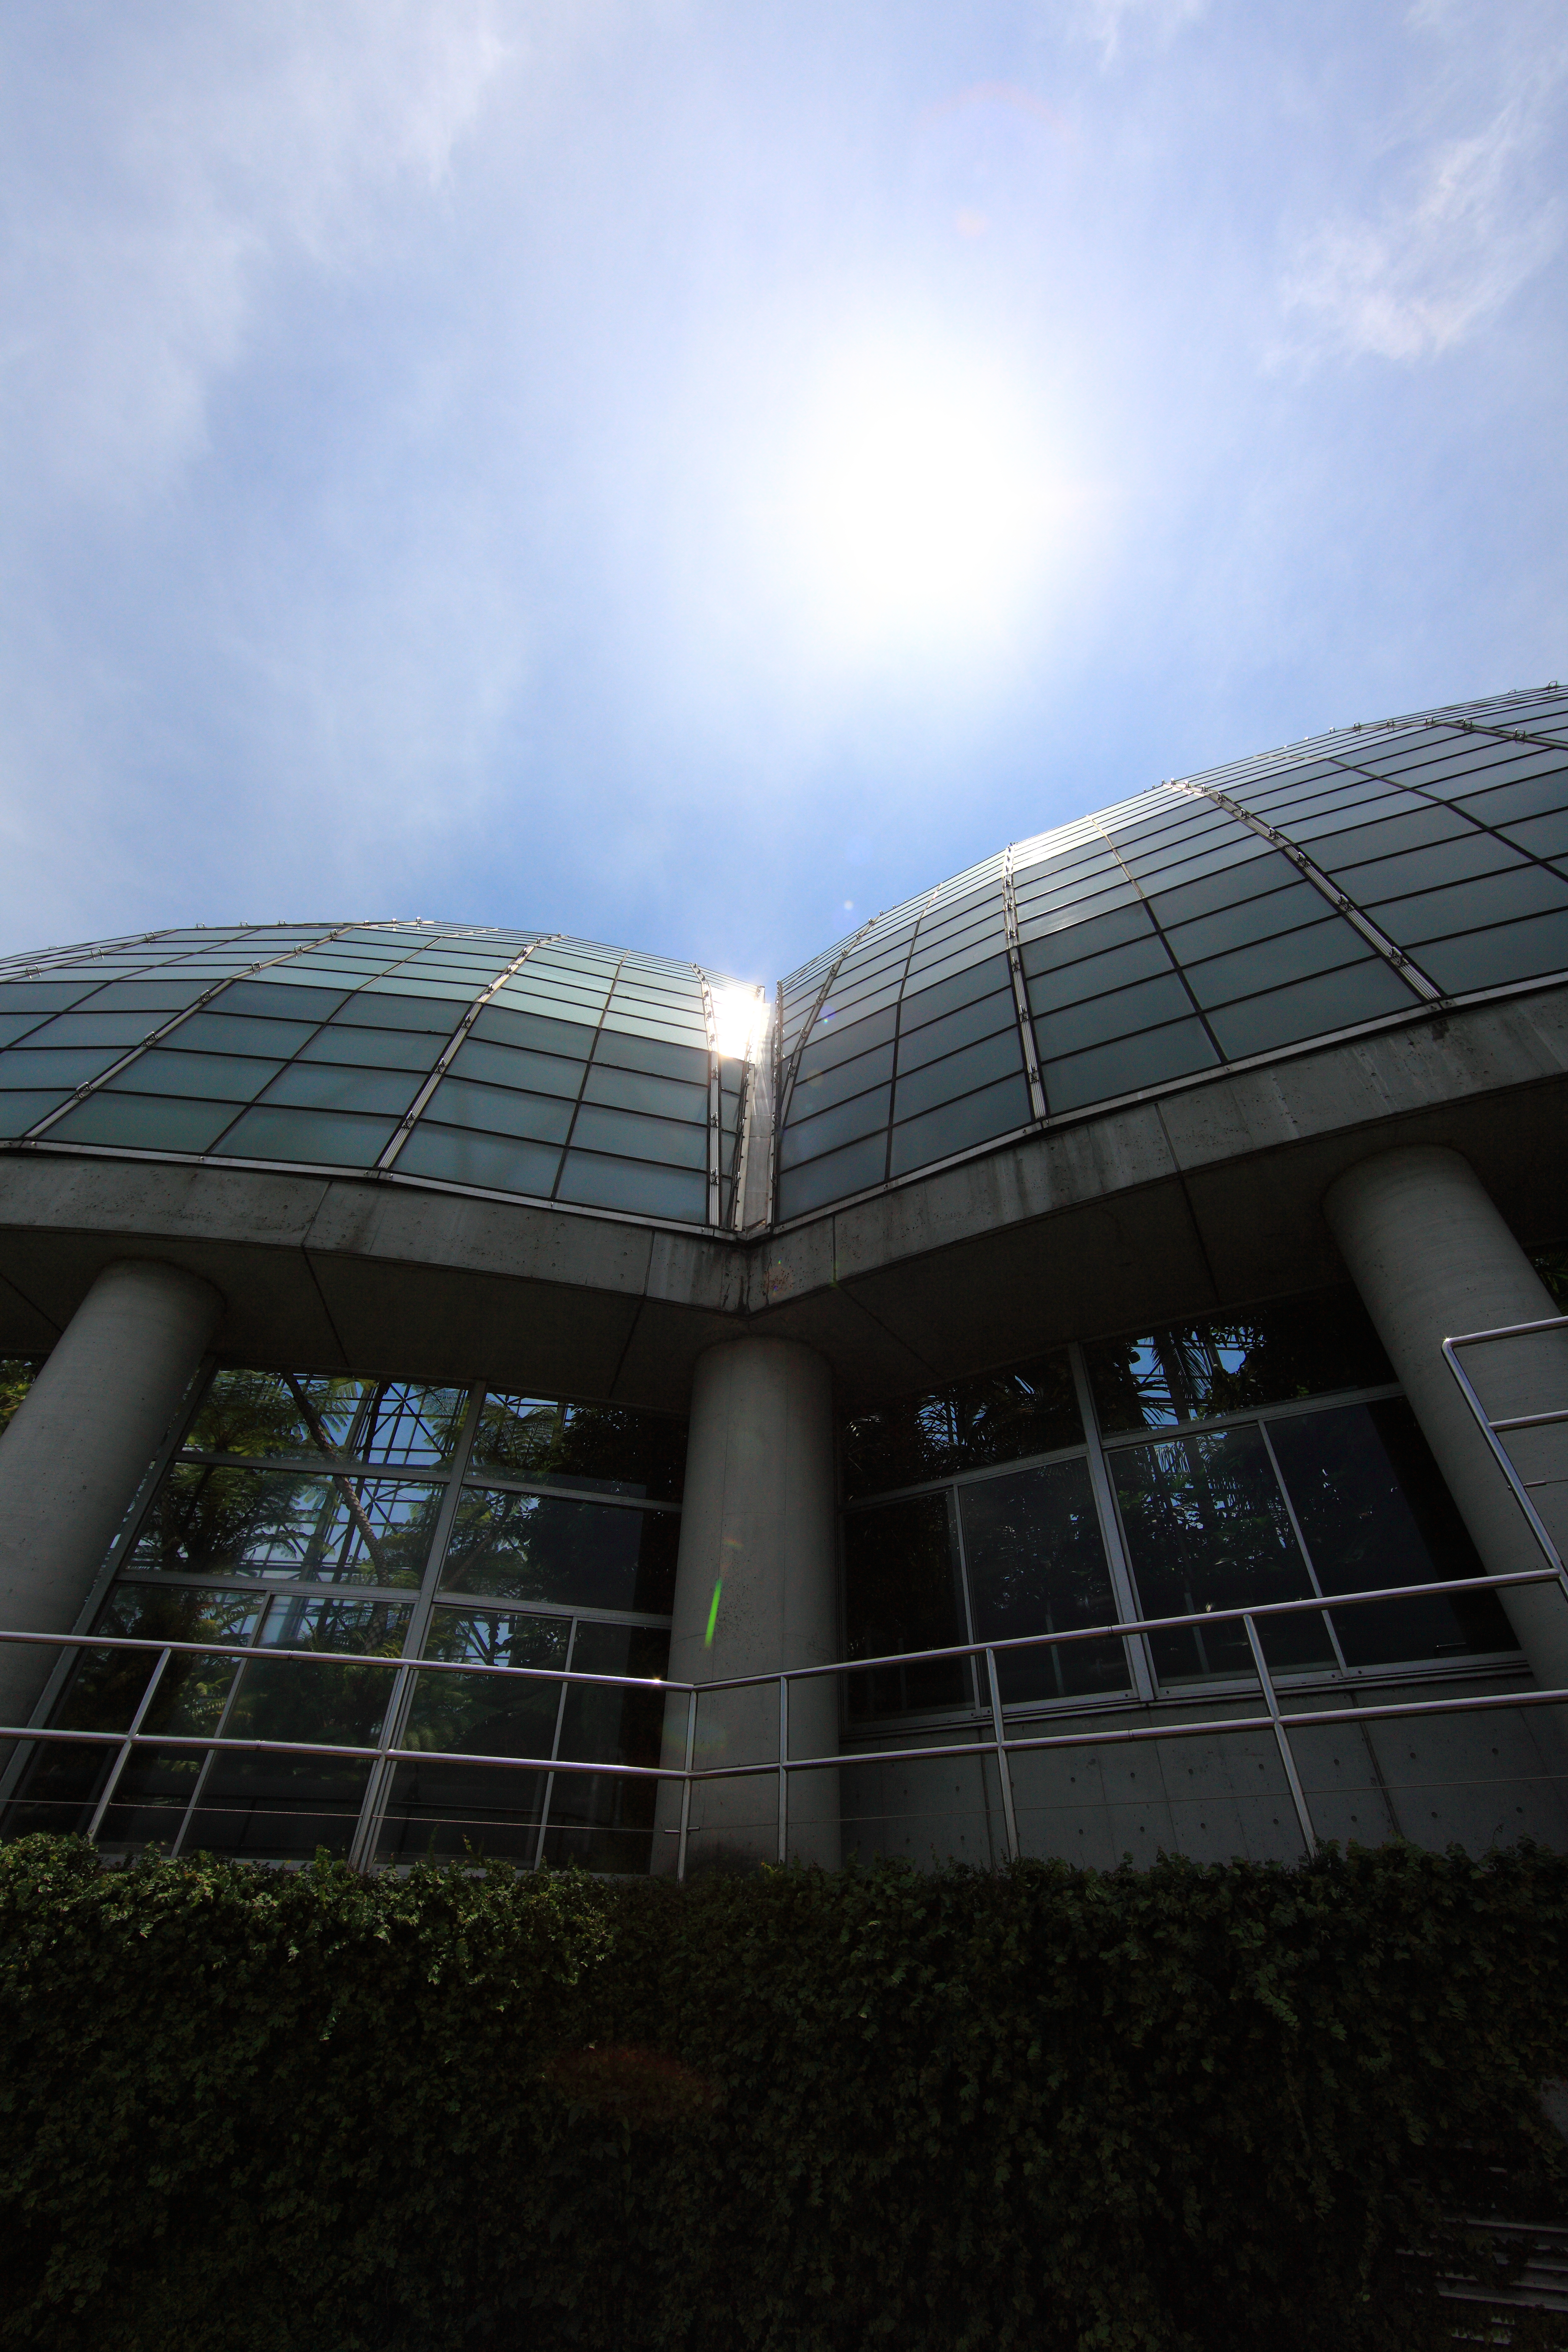
light, architecture, structure, sky, night, sunlight, city, skyscraper, reflection, high, facade, blue, stadium, glasshouse, cool image, arena, 5d, hires, shape, markii, headquarters, hi, res, resolution, daylighting, urban area, atmosphere of earth, sport venue